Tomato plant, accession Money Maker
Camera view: vertical (180 deg); turntable rotation: 90 degrees
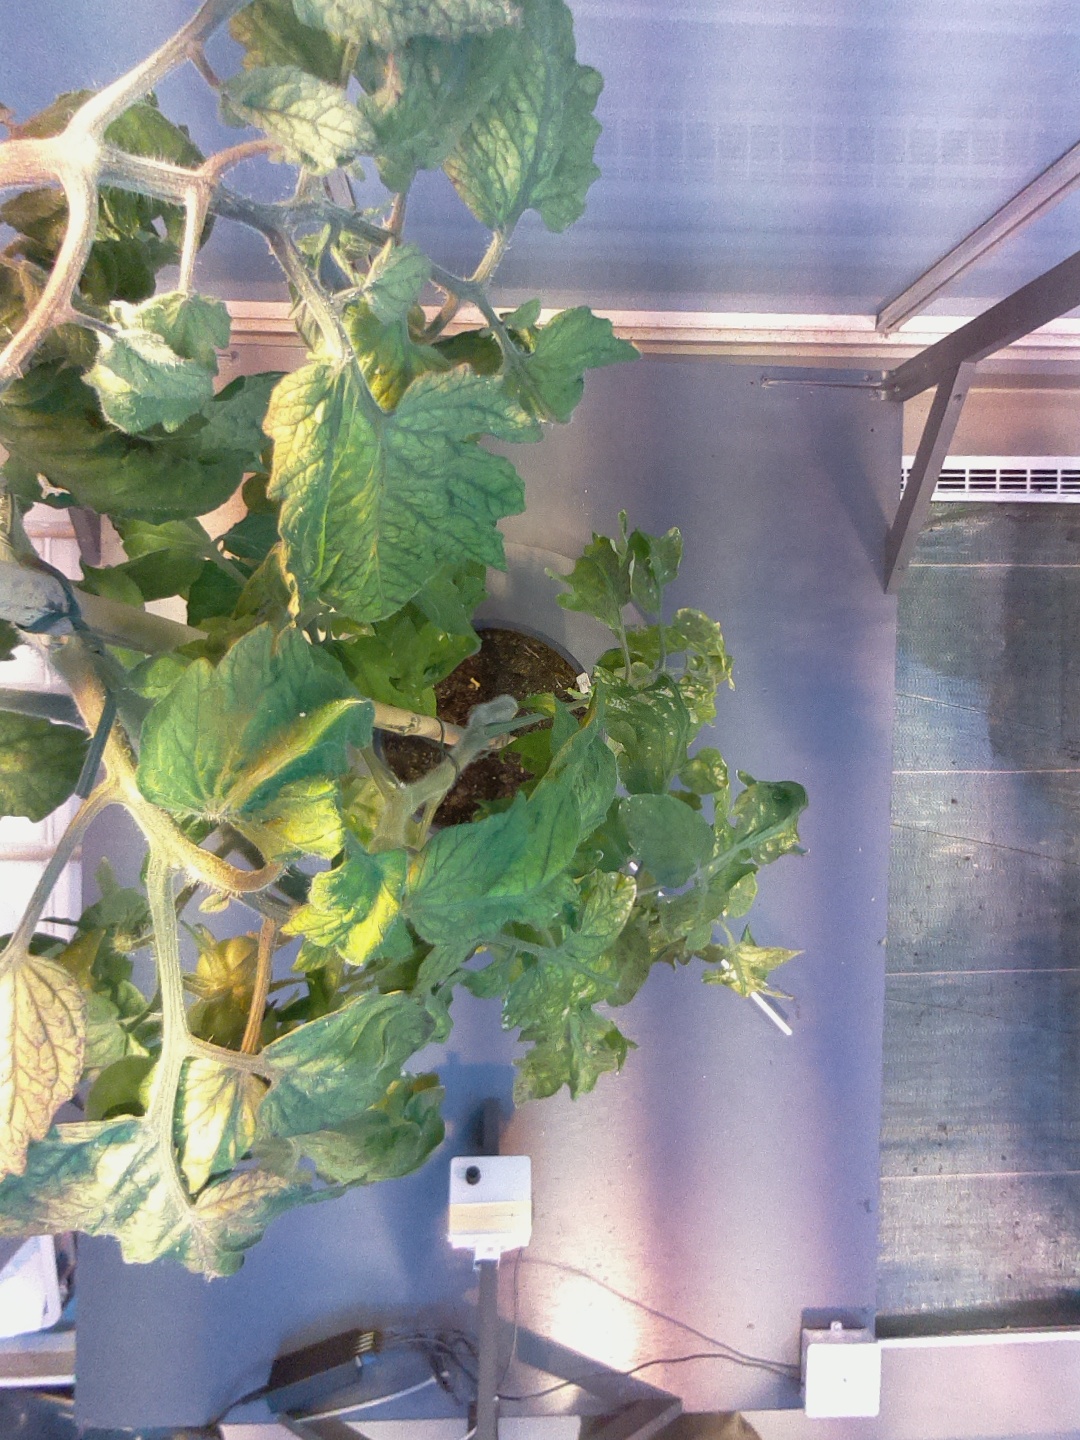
BBCH growth stage 74: 40%-50% of final fruit size